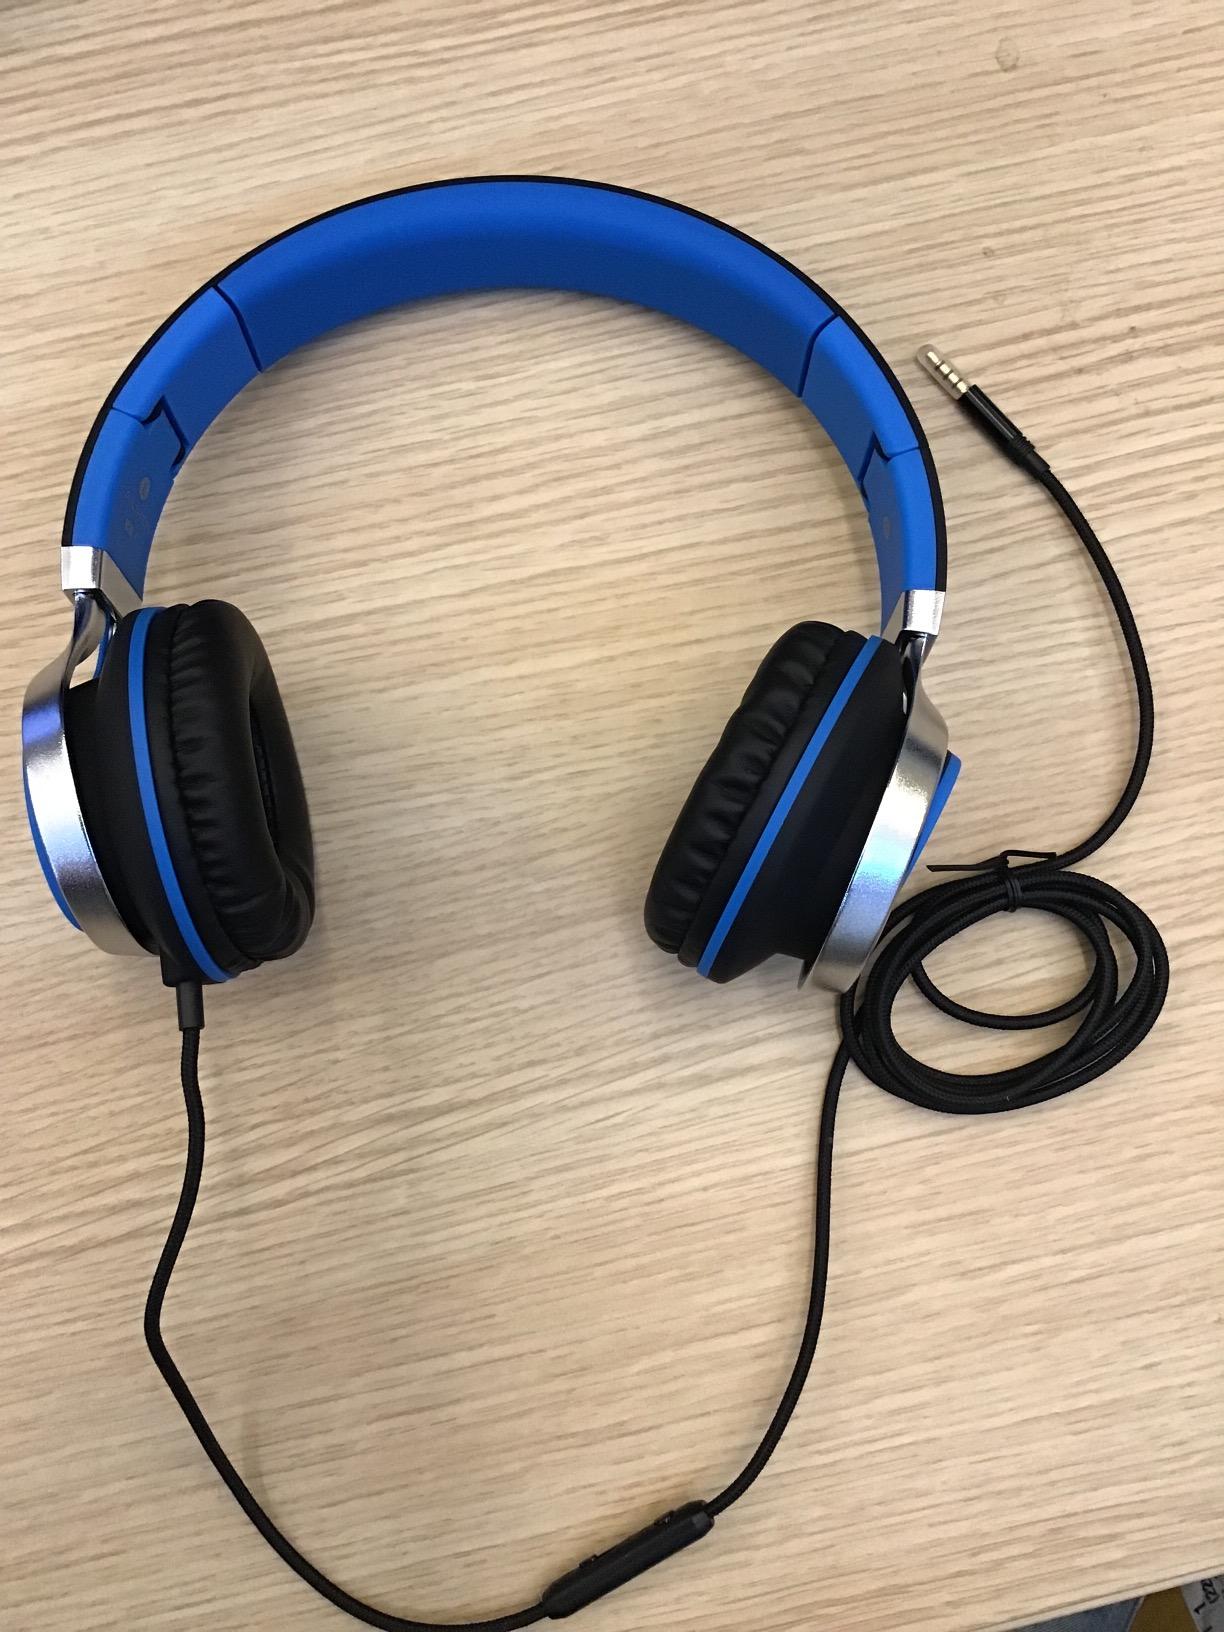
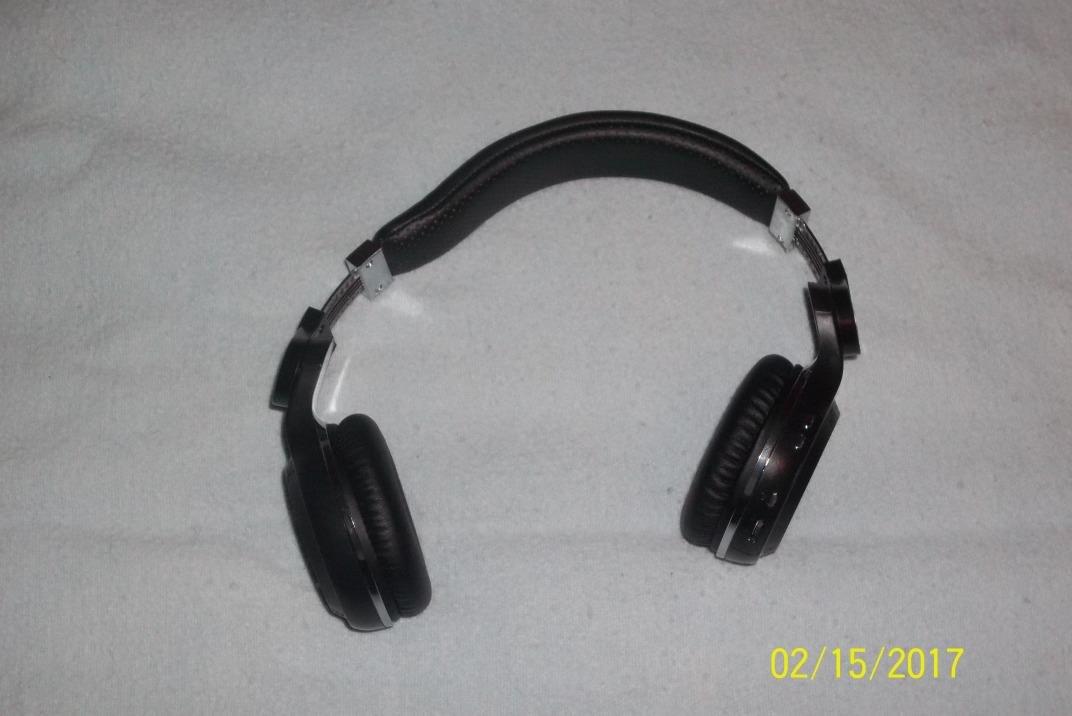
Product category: headphones
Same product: no